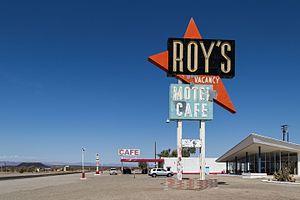
Le Googie est un style architectural futuriste du milieu du XXᵉ siècle, puisant son inspiration dans le design de l'Âge atomique et la conquête spatiale.
Le rétrofuturisme est une tendance dans les arts créatifs montrant l'influence des représentations de l'avenir produites jusque dans les années 1970 et 1980.